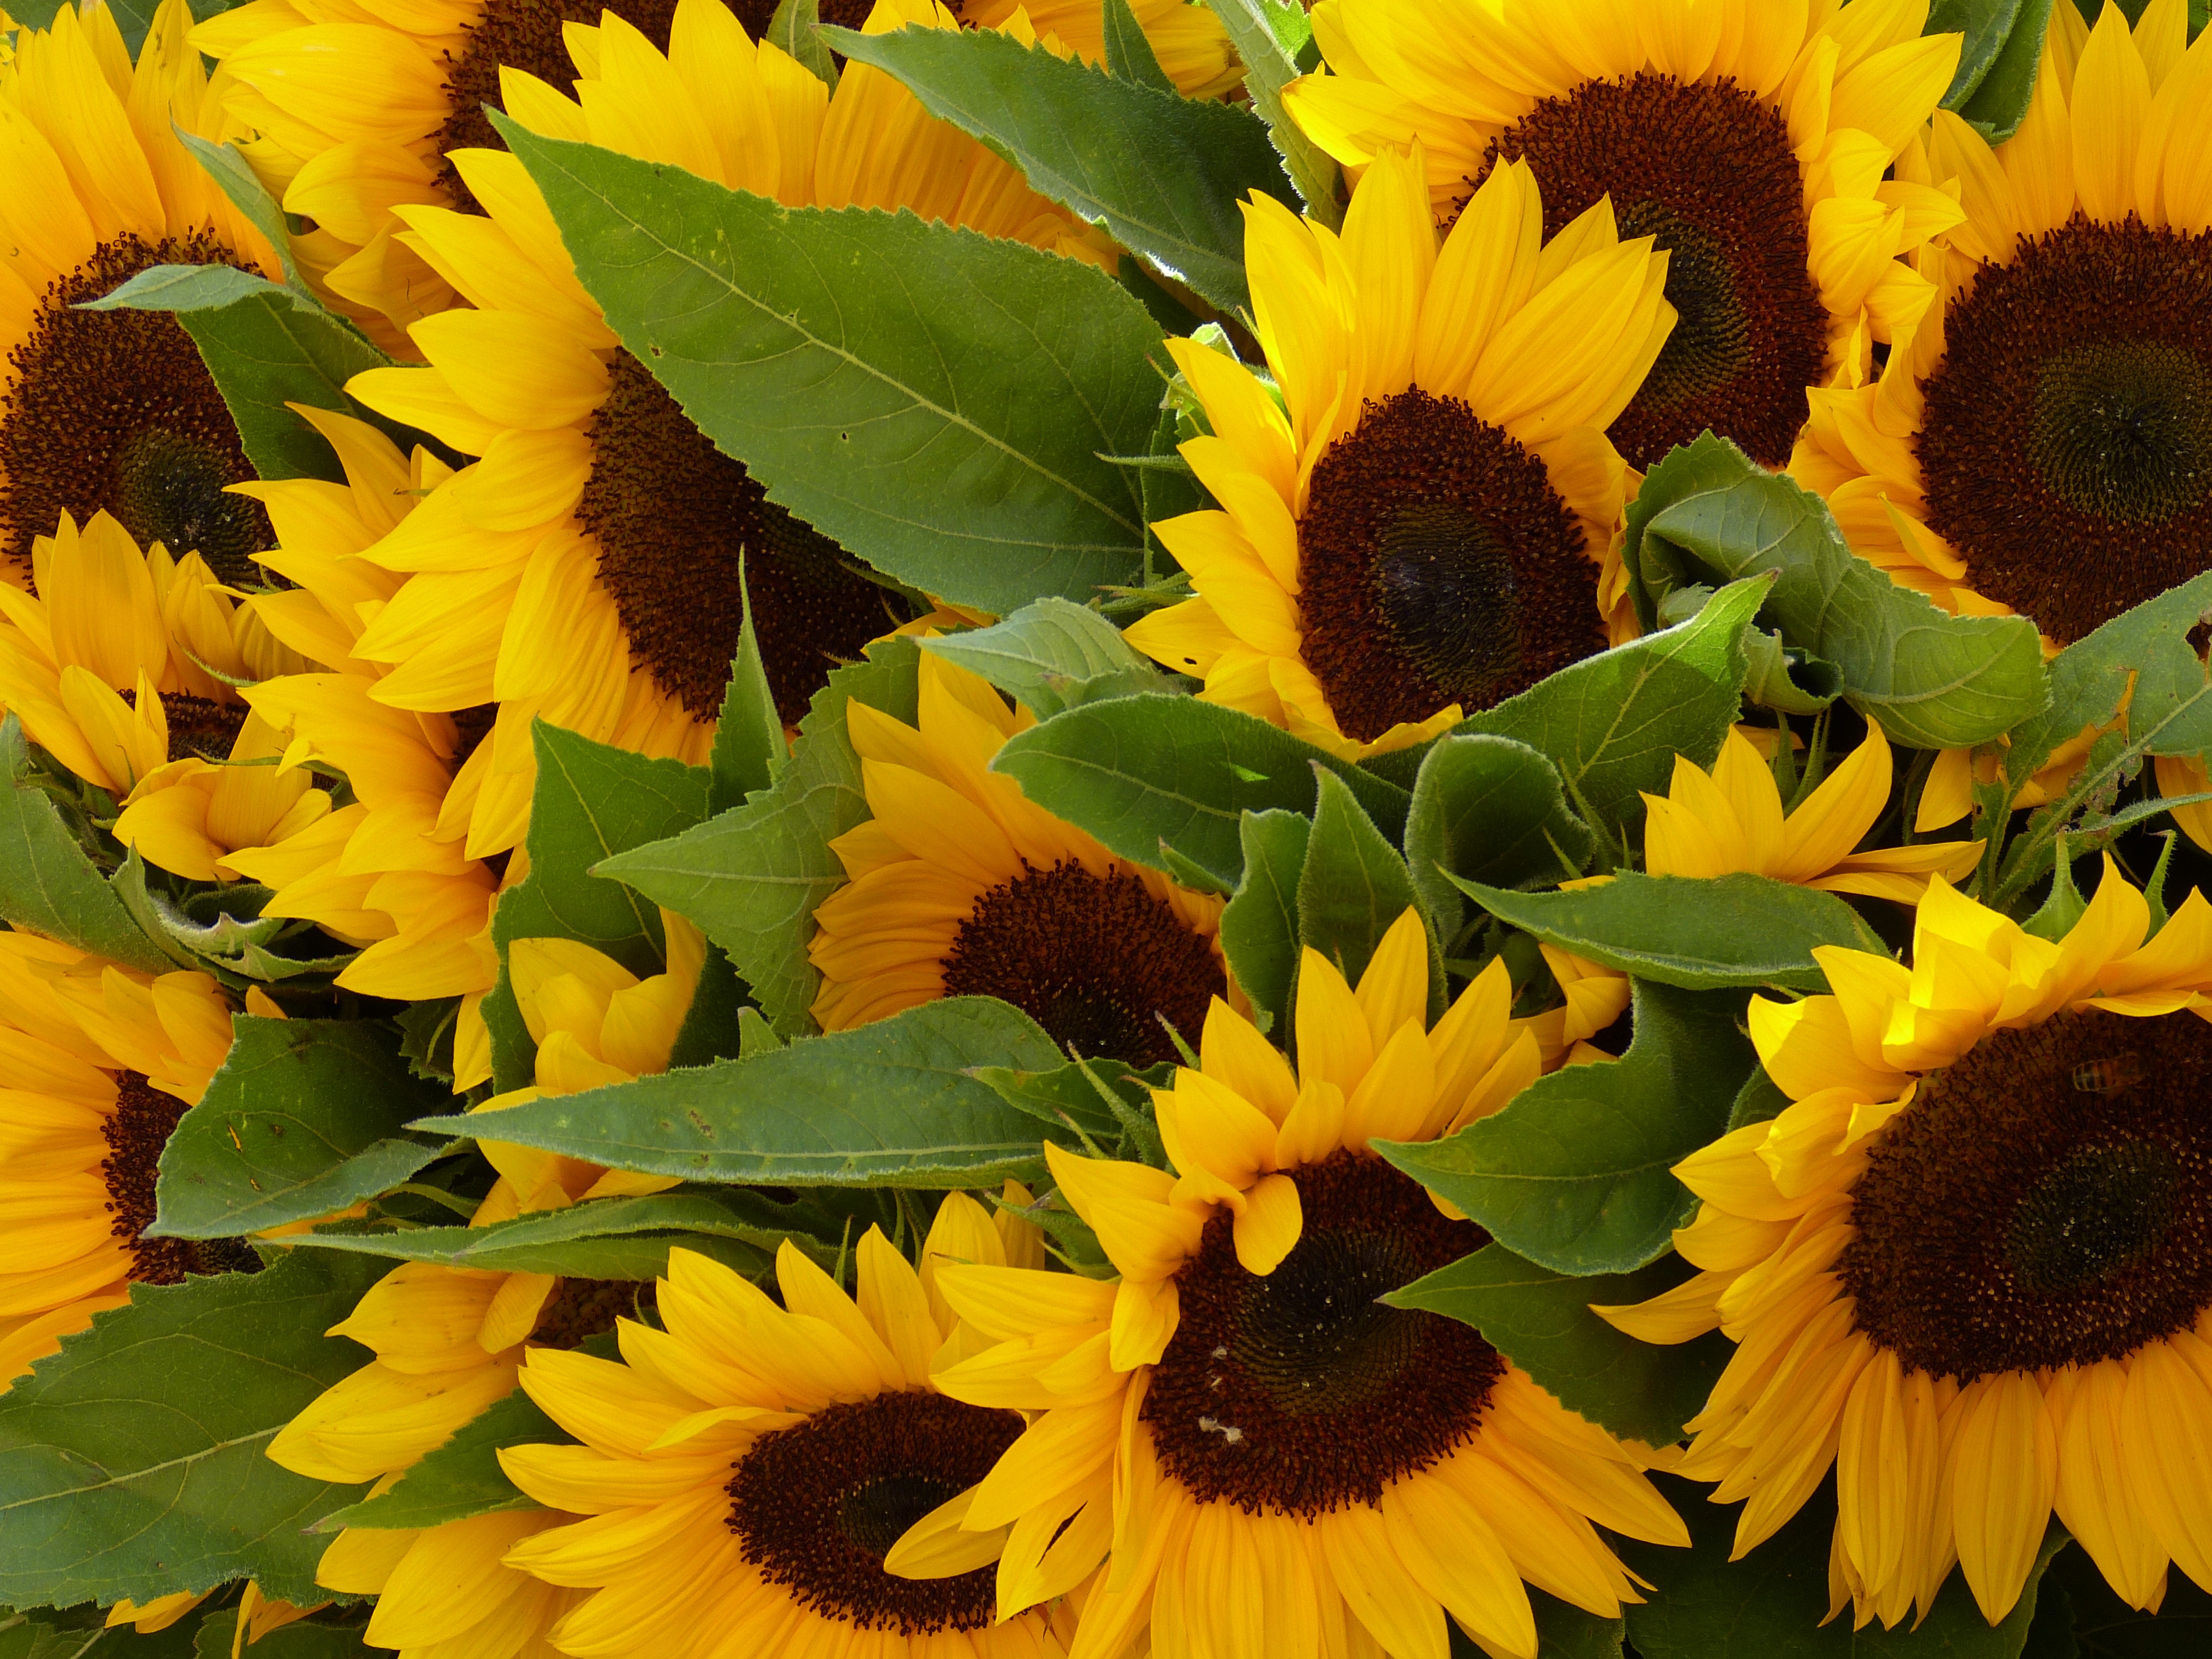
nature, blossom, plant, flower, petal, bloom, summer, france, market, yellow, flora, sunflower, sun flower, vegetarian food, floristry, flowering plant, daisy family, flower bouquet, sunflower seed, annual plant, land plant, blanket flowers